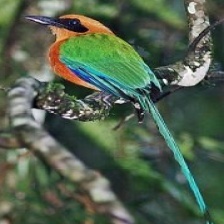
Species: RUFUOS MOTMOT
Scientific name: BARYPHTHENGUS MARTII